Wild animal suffering

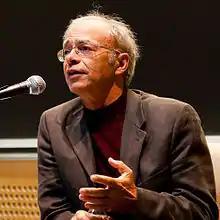
Peter Singer argues that, in theory, intervention would be justified if one could be reasonably assured that this would greatly reduce wild animal suffering in the long term; he cautions against such interventions in practice.

Some theorists debate whether the harms animals experience in the wild should be accepted as natural or whether there is a moral obligation to mitigate such suffering. The justification for interventions aimed at reducing wild animal suffering can be based on either rights-based or welfare-based ethical frameworks. From a rights-based perspective, if animals possess moral rights such as the right to life or bodily integrity, intervention may be necessary to prevent violations of these rights by other animals. However, animal rights philosopher Tom Regan argues that because animals are not moral agents responsible for their actions, they cannot violate each other's rights. Consequently, humans have no obligation to prevent suffering caused by natural interactions unless those interactions are significantly influenced by human activity.